Singin' in the Rain

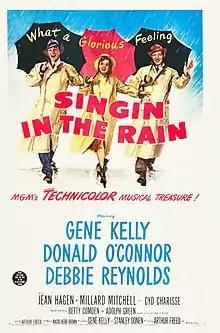
Theatrical release poster

Singin' in the Rain is a 1952 American musical romantic comedy film directed and choreographed by Gene Kelly and Stanley Donen, starring Kelly, Donald O'Connor and Debbie Reynolds, and featuring Jean Hagen, Millard Mitchell, Rita Moreno and Cyd Charisse in supporting roles. It offers a lighthearted depiction of Hollywood in the late 1920s, with the three stars portraying performers caught up in the transition from silent films to "talkies".